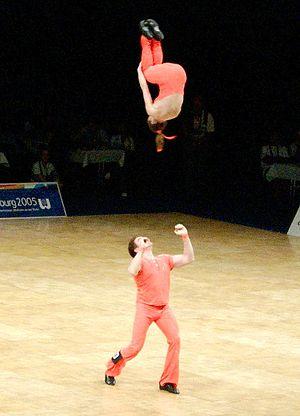
Le rock acrobatique est une danse sportive basée sur le principe du rock à six temps dans lequel sont introduits des acrobaties.
La danse est l'art de mouvoir le corps humain constitué d'une suite de mouvements ordonnés, souvent rythmés par de la musique.